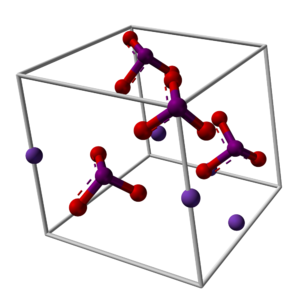
L'iodate de potassium est un composé inorganique de formule chimique KIO₃.